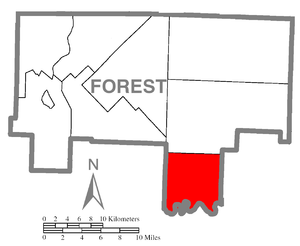
Barnett Township est un township situé au sud du comté de Forest, en Pennsylvanie, aux États-Unis. En 2010, il comptait une population de 361 habitants.